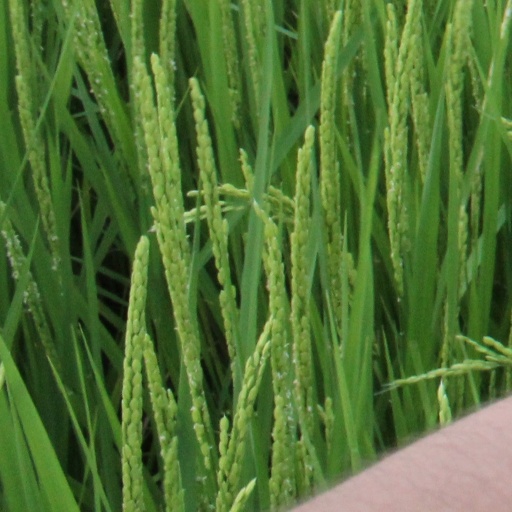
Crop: rice